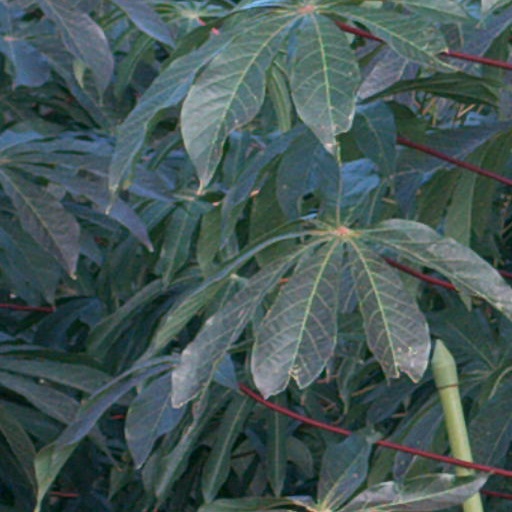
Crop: cassava